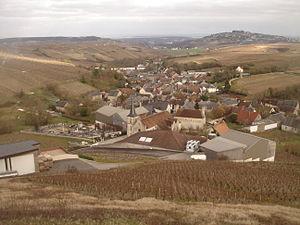
Ancienne commune de Chavignol, Sancerre, Cher, Centre, France
Chavignol est une ancienne commune française située dans le département du Cher, la région Centre-Val de Loire et la région naturelle du Sancerrois.
La Loire à Vélo est le nom d'une véloroute française située dans les départements du Cher, du Loiret, de Loir-et-Cher, d'Indre-et-Loire, de Maine-et-Loire et de la Loire-Atlantique.
Sancerre est une commune française située dans le département du Cher en région Centre-Val de Loire.